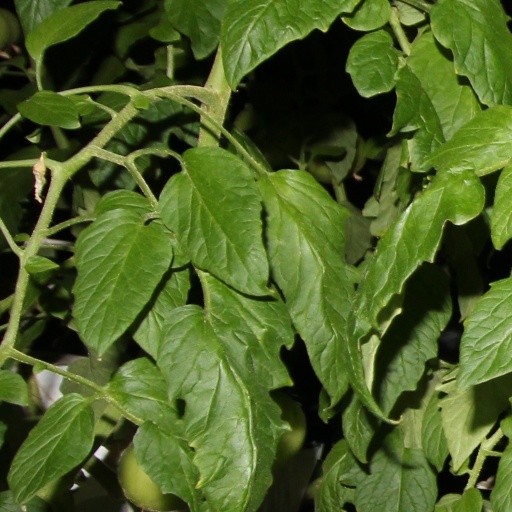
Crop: tomato